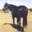
Label: horse